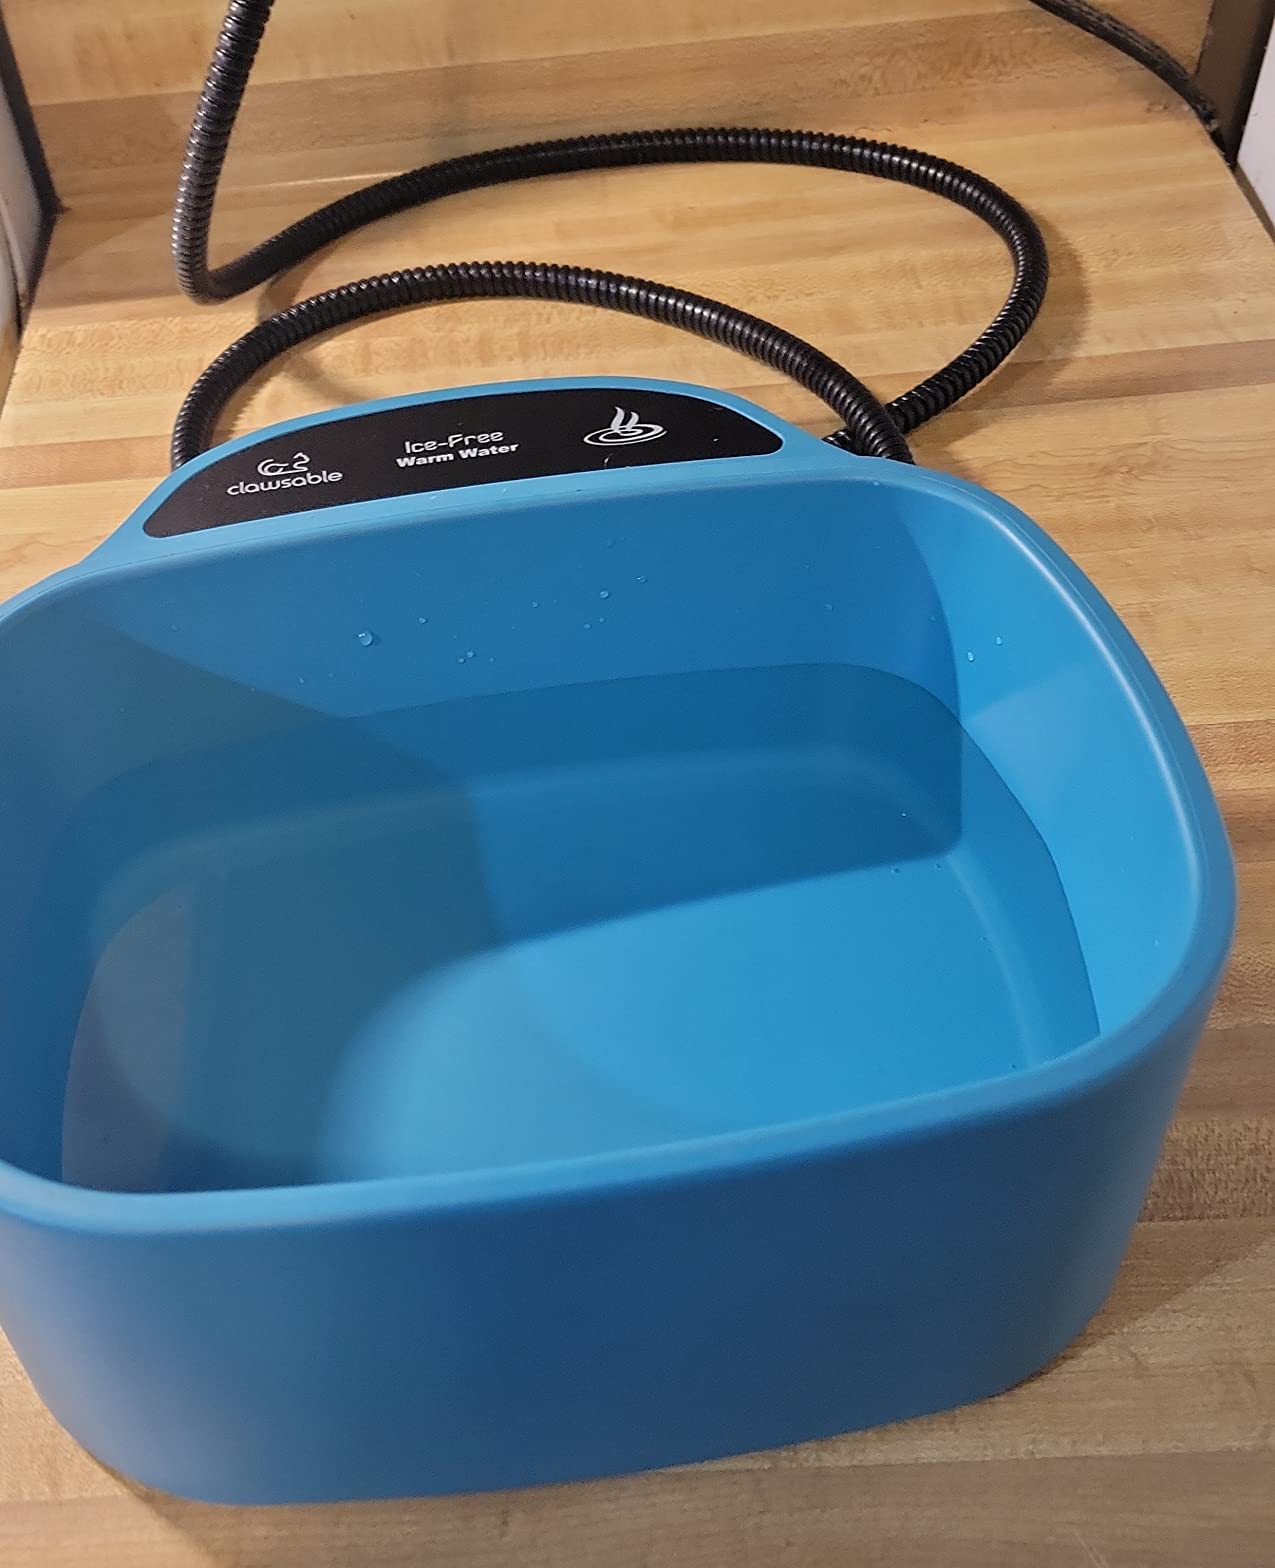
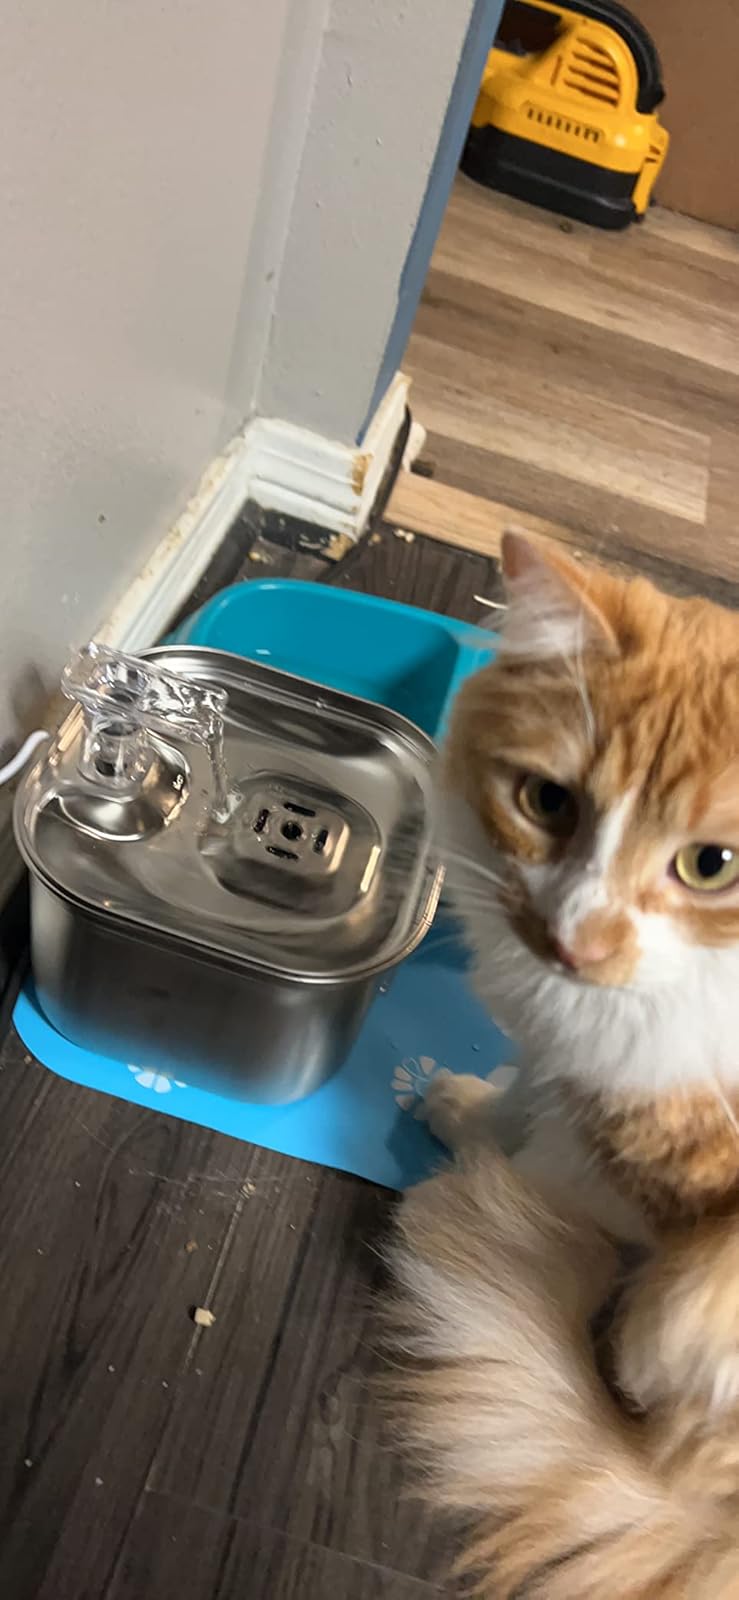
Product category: items_bowl
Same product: no